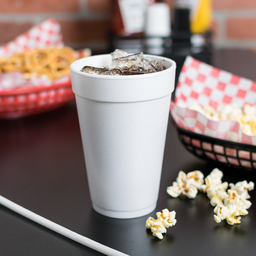
Label: paper